Avalon

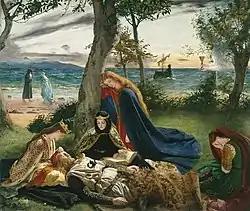
"La Mort d'Arthur" by James Archer (1860)

In many versions of Arthurian legend, including Thomas Malory's compilation "Le Morte d'Arthur", Morgan the Fairy and several other magical queens (numbering either three, four, or "many") arrive after the battle to take the mortally wounded Arthur from the battlefield of Camlann (Salisbury Plain in the romances) to Avalon in a black boat. Besides Morgan, who by this time had already become Arthur's supernatural sibling in the popular romance tradition, they sometimes come with the Lady of the Lake among them. The others may include the Queen of Northgales (North Wales) and the Queen of the Wasteland. In the Vulgate "Queste", Morgan tells Arthur of her intention to relocate to Avalon, "where the ladies who know all the magic in the world are" ("ou les dames sont qui seiuent tous les enchantemens del monde" ), not long before his final battle. Its Welsh version also claims, within its text, to be a translation of old Latin books from Avalon, as does the French "Perlesvaus". In Lope Garcia de Salazar's Spanish summary of the Post-Vulgate "Roman du Graal", Avalon is conflated with (and explicitly named as) the mythological Island of Brasil, said to be located west of Ireland and afterwards forever hidden in mist by Morgan's enchantment.